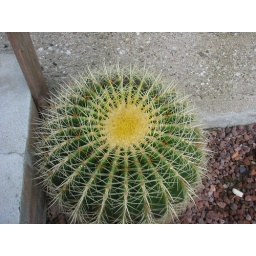
Botanic garden in Pise:not much flower but a nice selection of plants